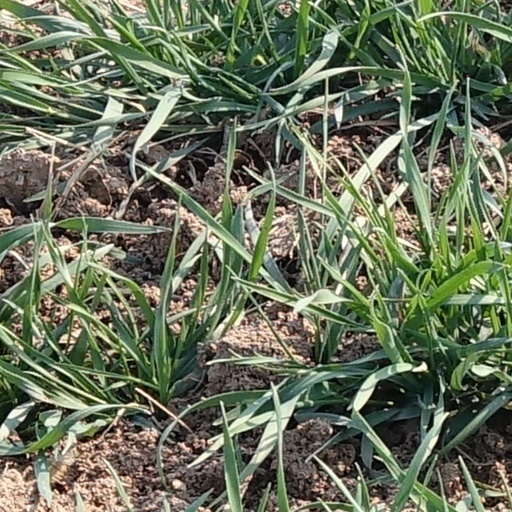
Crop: wheat